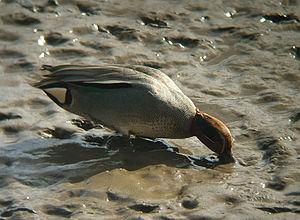
La Sarcelle d'hiver est la plus petite espèce de canards de surface. Elle se rencontre en Europe, Amérique du Nord et aussi en Asie. Dans ces régions, elle vit dans les zones tempérées à septentrionales. C'est un migrateur partiel, elle est chassée en grand nombre en Europe et en Amérique du Nord. La population nord-américaine est considérée par certains ornithologues comme une espèce à part, la Sarcelle à ailes vertes, et par d'autres comme une sous-espèce.